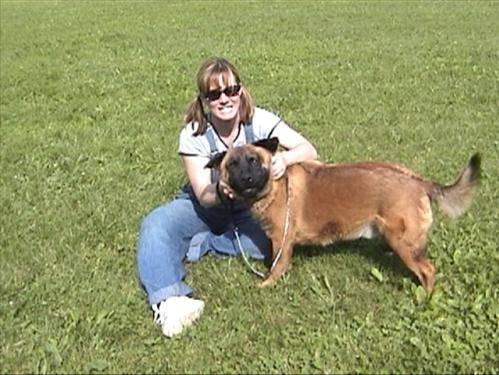
Label: dog